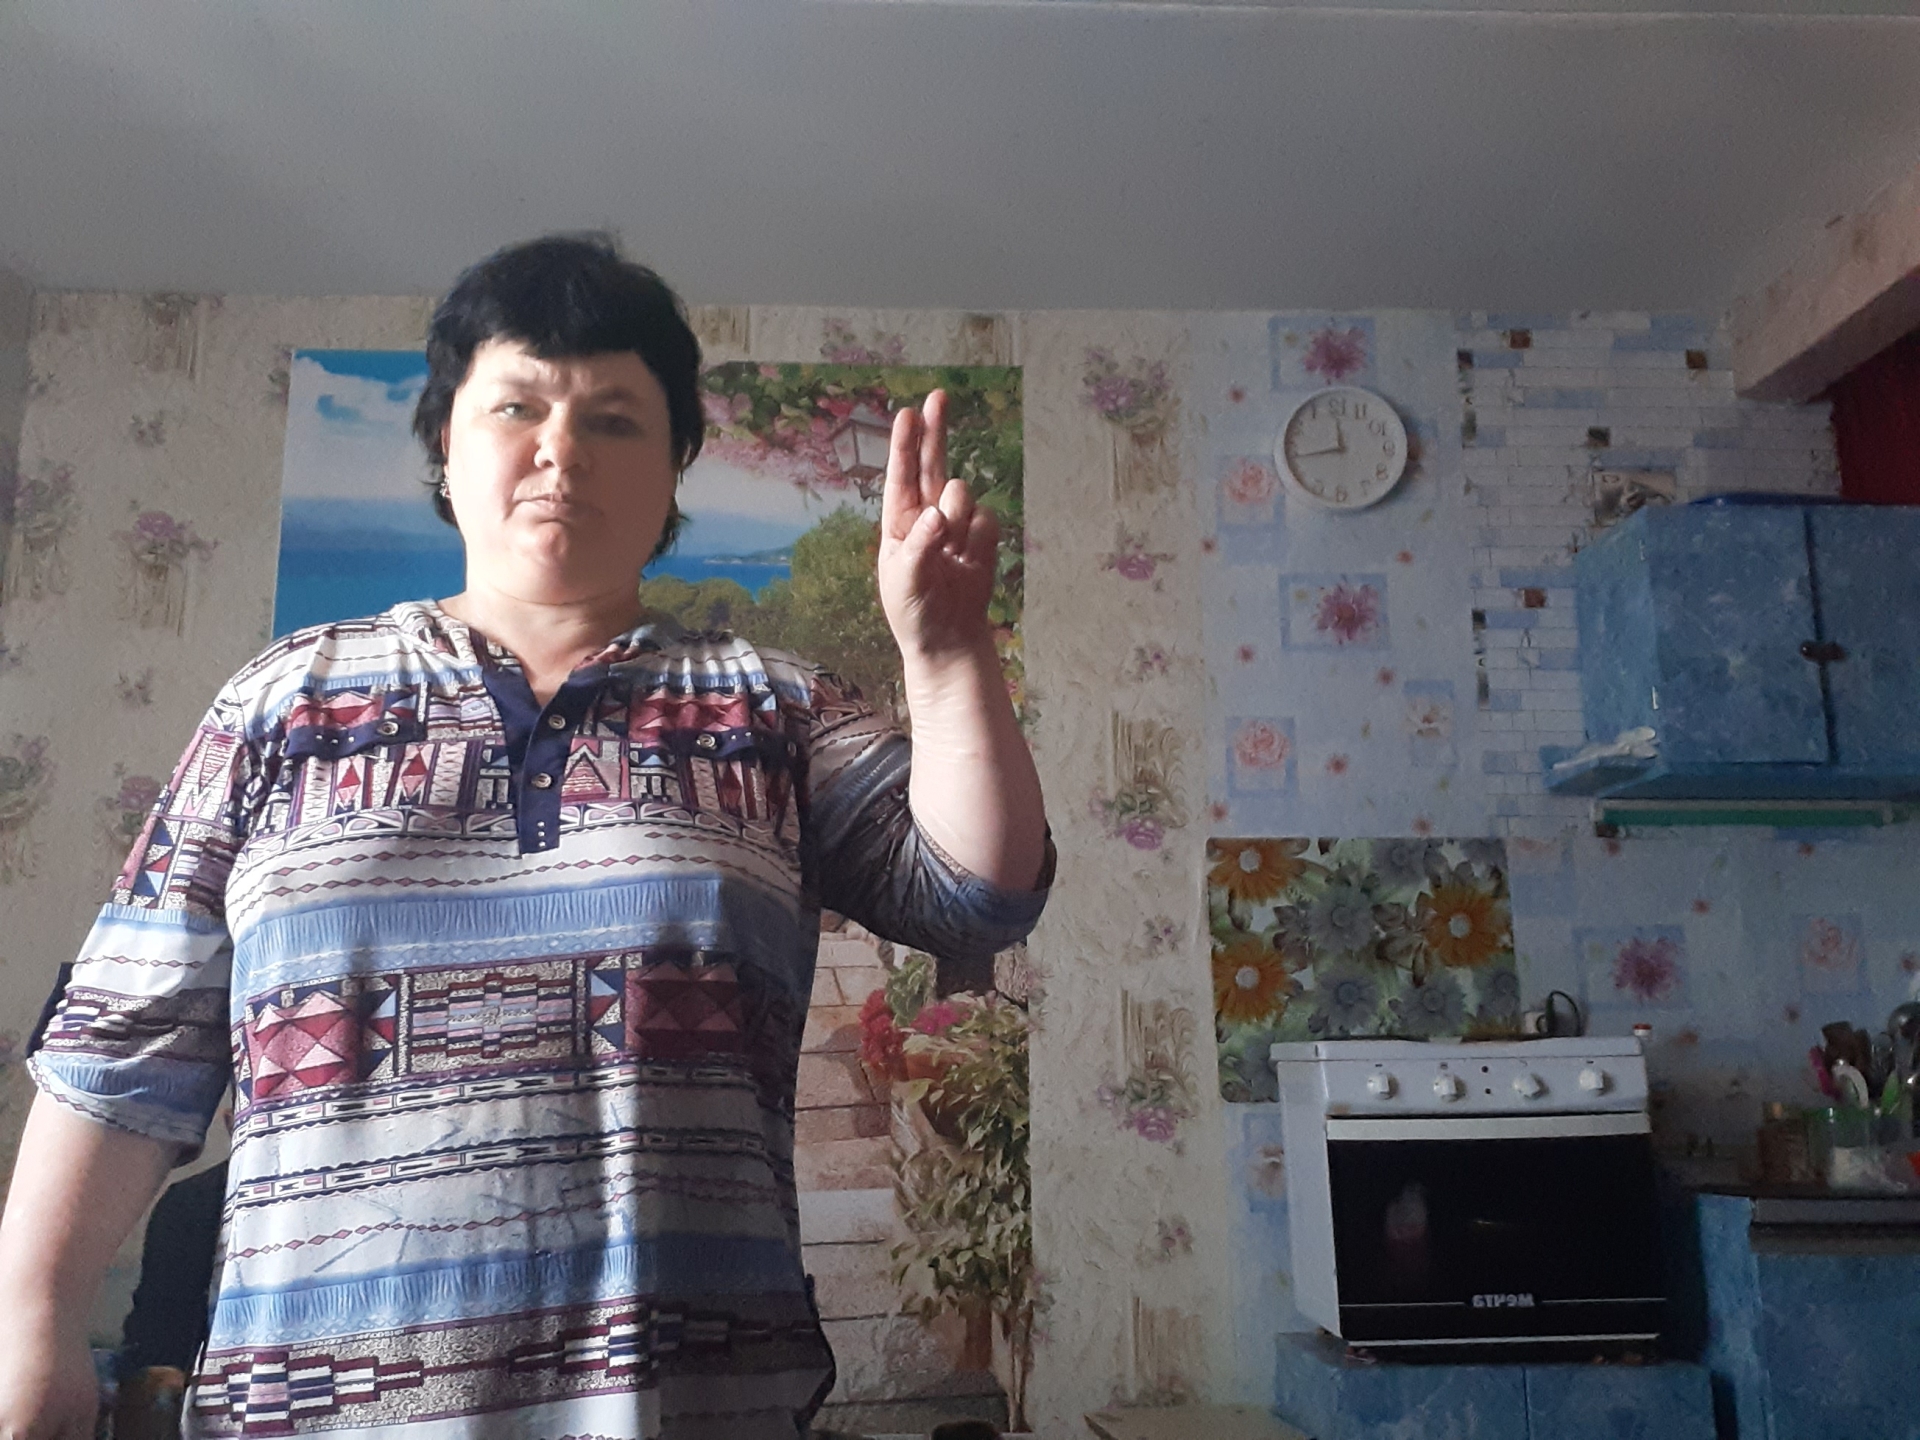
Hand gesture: two_up